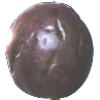
Label: Passion Fruit 1